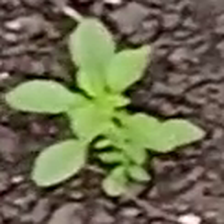
Weed species: Choti_dudhi_(Euphorbia_hirta)